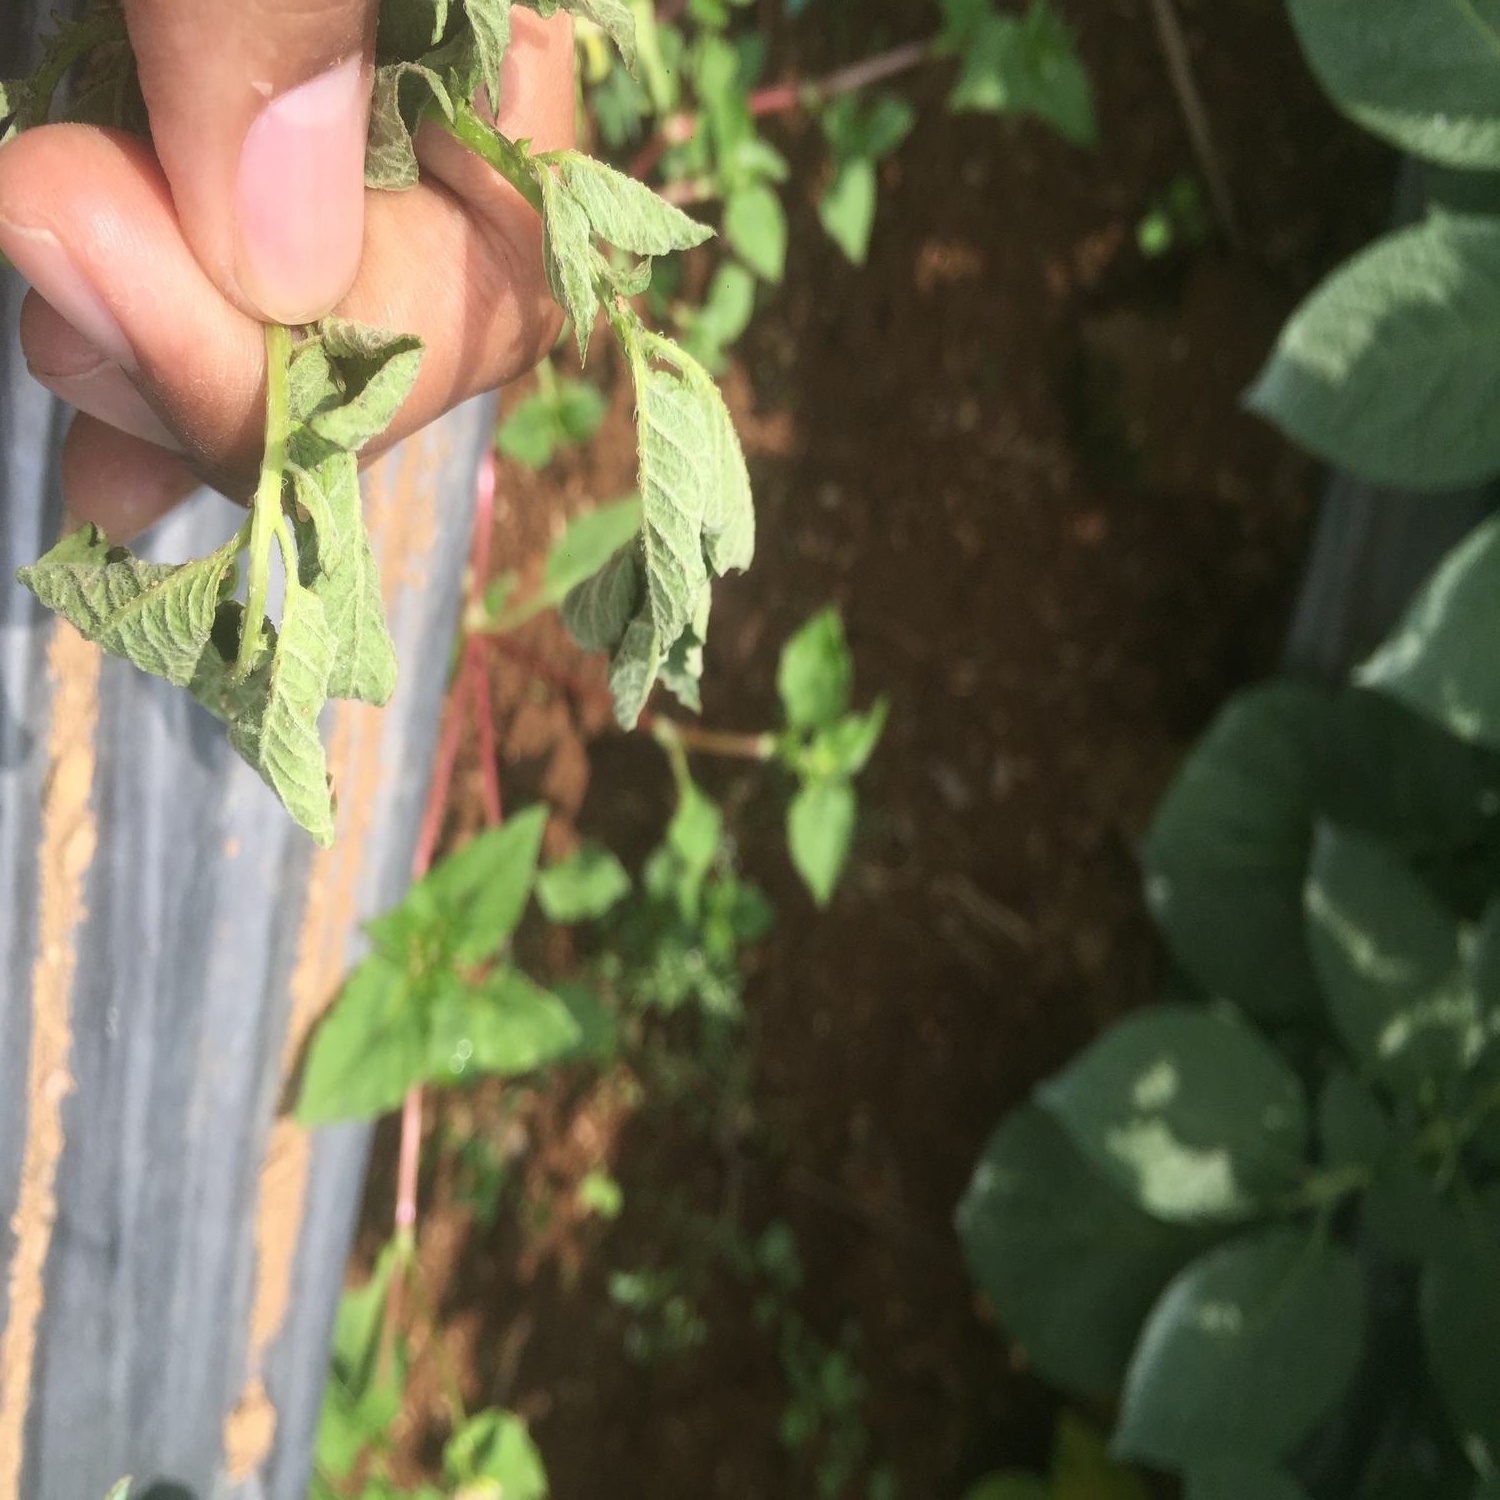
Etiqueta: Pudricion_Parda